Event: Nepal Earthquake
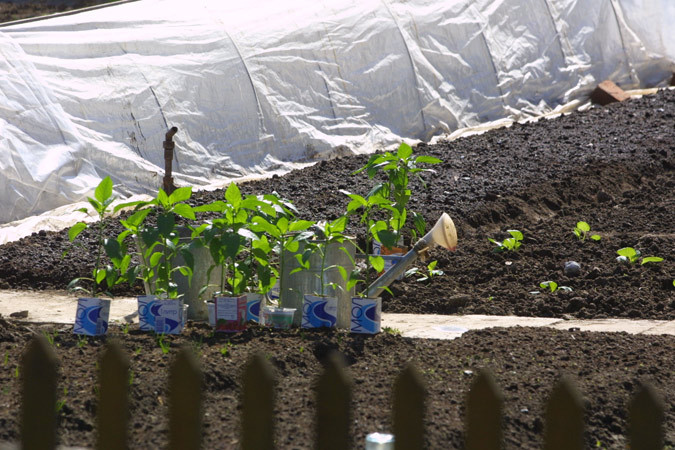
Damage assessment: no_damage